State Bank of Ladysmith

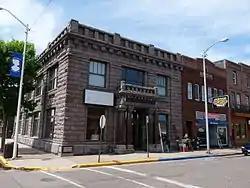

The State Bank of Ladysmith is a historic bank building at 102 W. 2nd Street in Ladysmith, Wisconsin. The building was constructed in 1912 as a permanent home for the State Bank of Ladysmith. The two-story granite-faced building has a Neoclassical design. It is listed on the National Register of Historic Places.